The Deserted Village

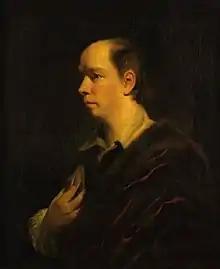
Oliver Goldsmith by Sir Joshua Reynolds ("c". 1770)

Goldsmith grew up in the hamlet of Lissoy in Ireland. In the 1760s, he travelled extensively around England, visiting many small settlements at a time when the enclosure movement was at its height.